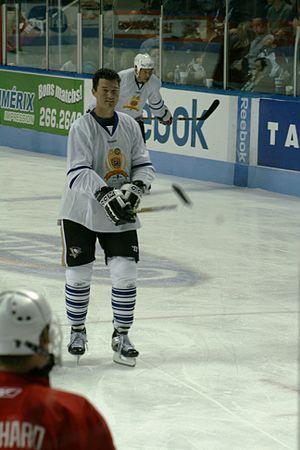
Mario Lemieux jouant à la partie des légendes lors de la 50e édition du Tournoi International de Hockey Pee-Wee de Québec.